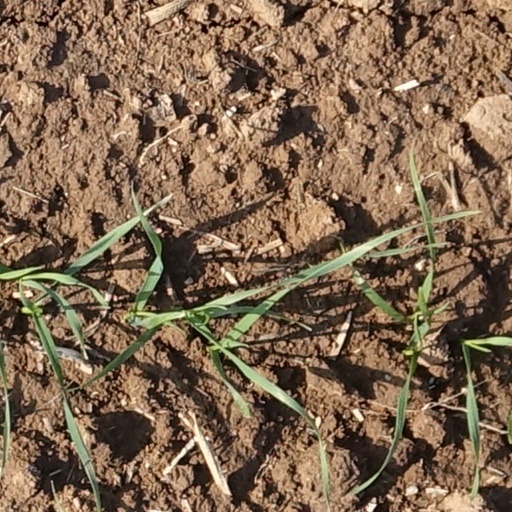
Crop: wheat